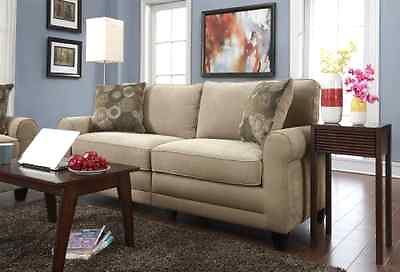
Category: sofa